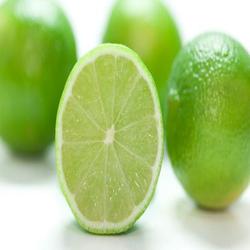
Label: Lemon